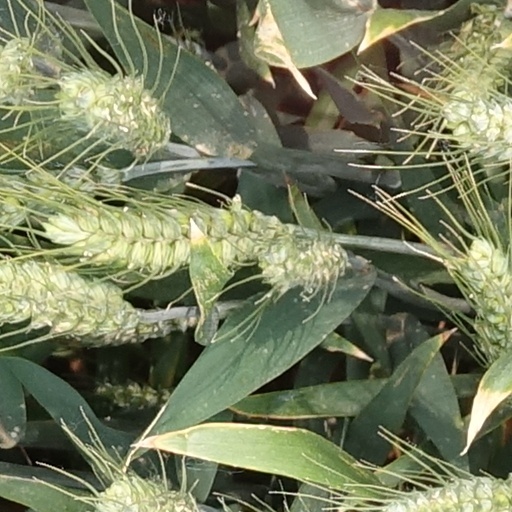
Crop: wheat